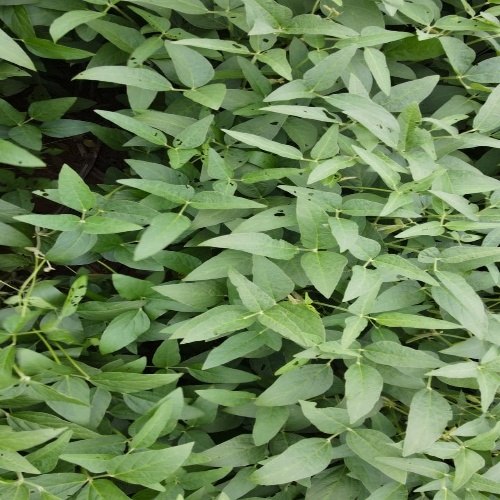
Label: Diabrotica_speciosa